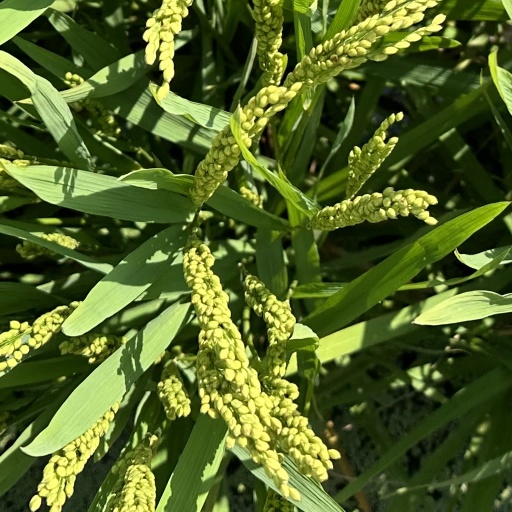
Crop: rice